Saint-Étienne-Roilaye

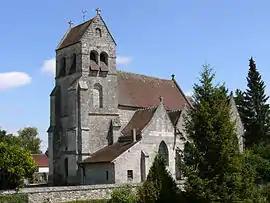
The church in Saint-Étienne-Roilaye

Saint-Étienne-Roilaye is a commune in the Oise department in northern France.